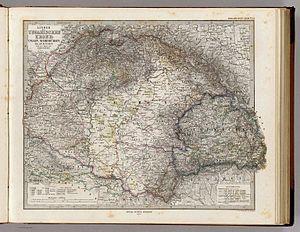
L'expression pays de la Couronne de saint Étienne désigne la partie hongroise de l'Autriche-Hongrie, formée par les deux royaumes, unis entre 1867 à 1918, de Hongrie et de Croatie-Slavonie. Ces deux royaumes sont liés par une union personnelle remontant au XIIᵉ siècle et réaffirmée par le compromis conclu en 1868 avec le trône impérial d'Autriche. Par ce compromis, François-Joseph de Habsbourg règne dans les « pays de la Couronne de saint Étienne » en qualité de roi de Hongrie, et sur la partie autrichienne en qualité d'empereur d'Autriche.
La Transylvanie austro-hongroise est l’ancienne région située au cœur de la Transylvanie actuelle, sous domination de l’Autriche-Hongrie, en tant que pays de la Couronne de Saint-Étienne de 1867 à 1918. Avant 1867, on ne peut pas parler de « Transylvanie austro-hongroise » puisque l’Autriche-Hongrie n’existait pas encore : on peut en revanche parler d’une « Transylvanie autrichienne » et/ou d’une « Principauté de Transylvanie », d’un « Grand-duché de Transylvanie » et d’une « Grande-principauté de Transylvanie », partie de l’Empire des Habsbourg devenu l’Empire d'Autriche.